Magnetosphere of Saturn

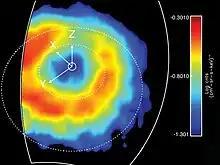
Cassini image of the ring current around Saturn carried by energetic (20–50 keV) ions

In the outer parts of the magnetosphere the dominant ions are protons, which originate either from the Solar wind or Saturn's ionosphere. Titan, which orbits close to the magnetopause boundary at 20 R, is not a significant source of plasma.